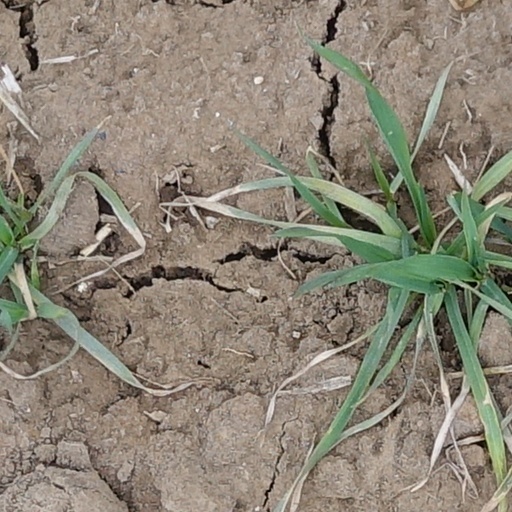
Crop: wheat